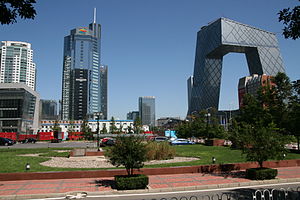
China Central Television
China Central Television eller Chinese Central Television, fork. CCTV, er med sit netværk af 22 kanaler det største tv-selskab i Fastlandskina. Kanalerne kan ses af en milliard mennesker.